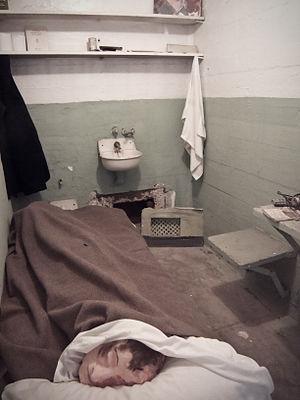
L'évasion d'Alcatraz est la fuite, la nuit du 11 juin 1962, de trois détenus de la prison fédérale de haute sécurité d'Alcatraz, laquelle est à l'époque le pénitencier le plus célèbre des États-Unis. Frank Morris et les frères Clarence Anglin et John Anglin prennent la fuite à bord d'un radeau de fortune après avoir creusé le mur de leur cellule. Allen West, un quatrième complice, n'a pu se joindre à eux en raison d'un contretemps, car le trou qu'il a creusé était trop petit pour lui. Il se blesse quand il essaye de passer à travers, il abandonne puis commence à creuser un peu plus le contour de la grille pour terminer à 2 h du matin.